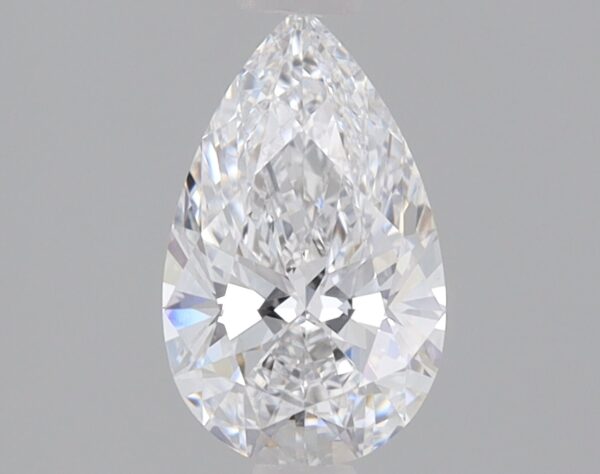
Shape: pear
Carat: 0.8
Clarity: VVS2
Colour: D
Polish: EX
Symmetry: EX
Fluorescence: NONE
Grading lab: IGI
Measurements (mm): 8.51 x 5.21 x 3.17